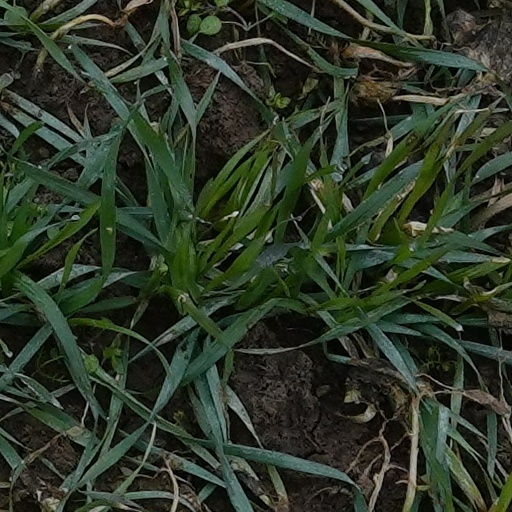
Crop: wheat